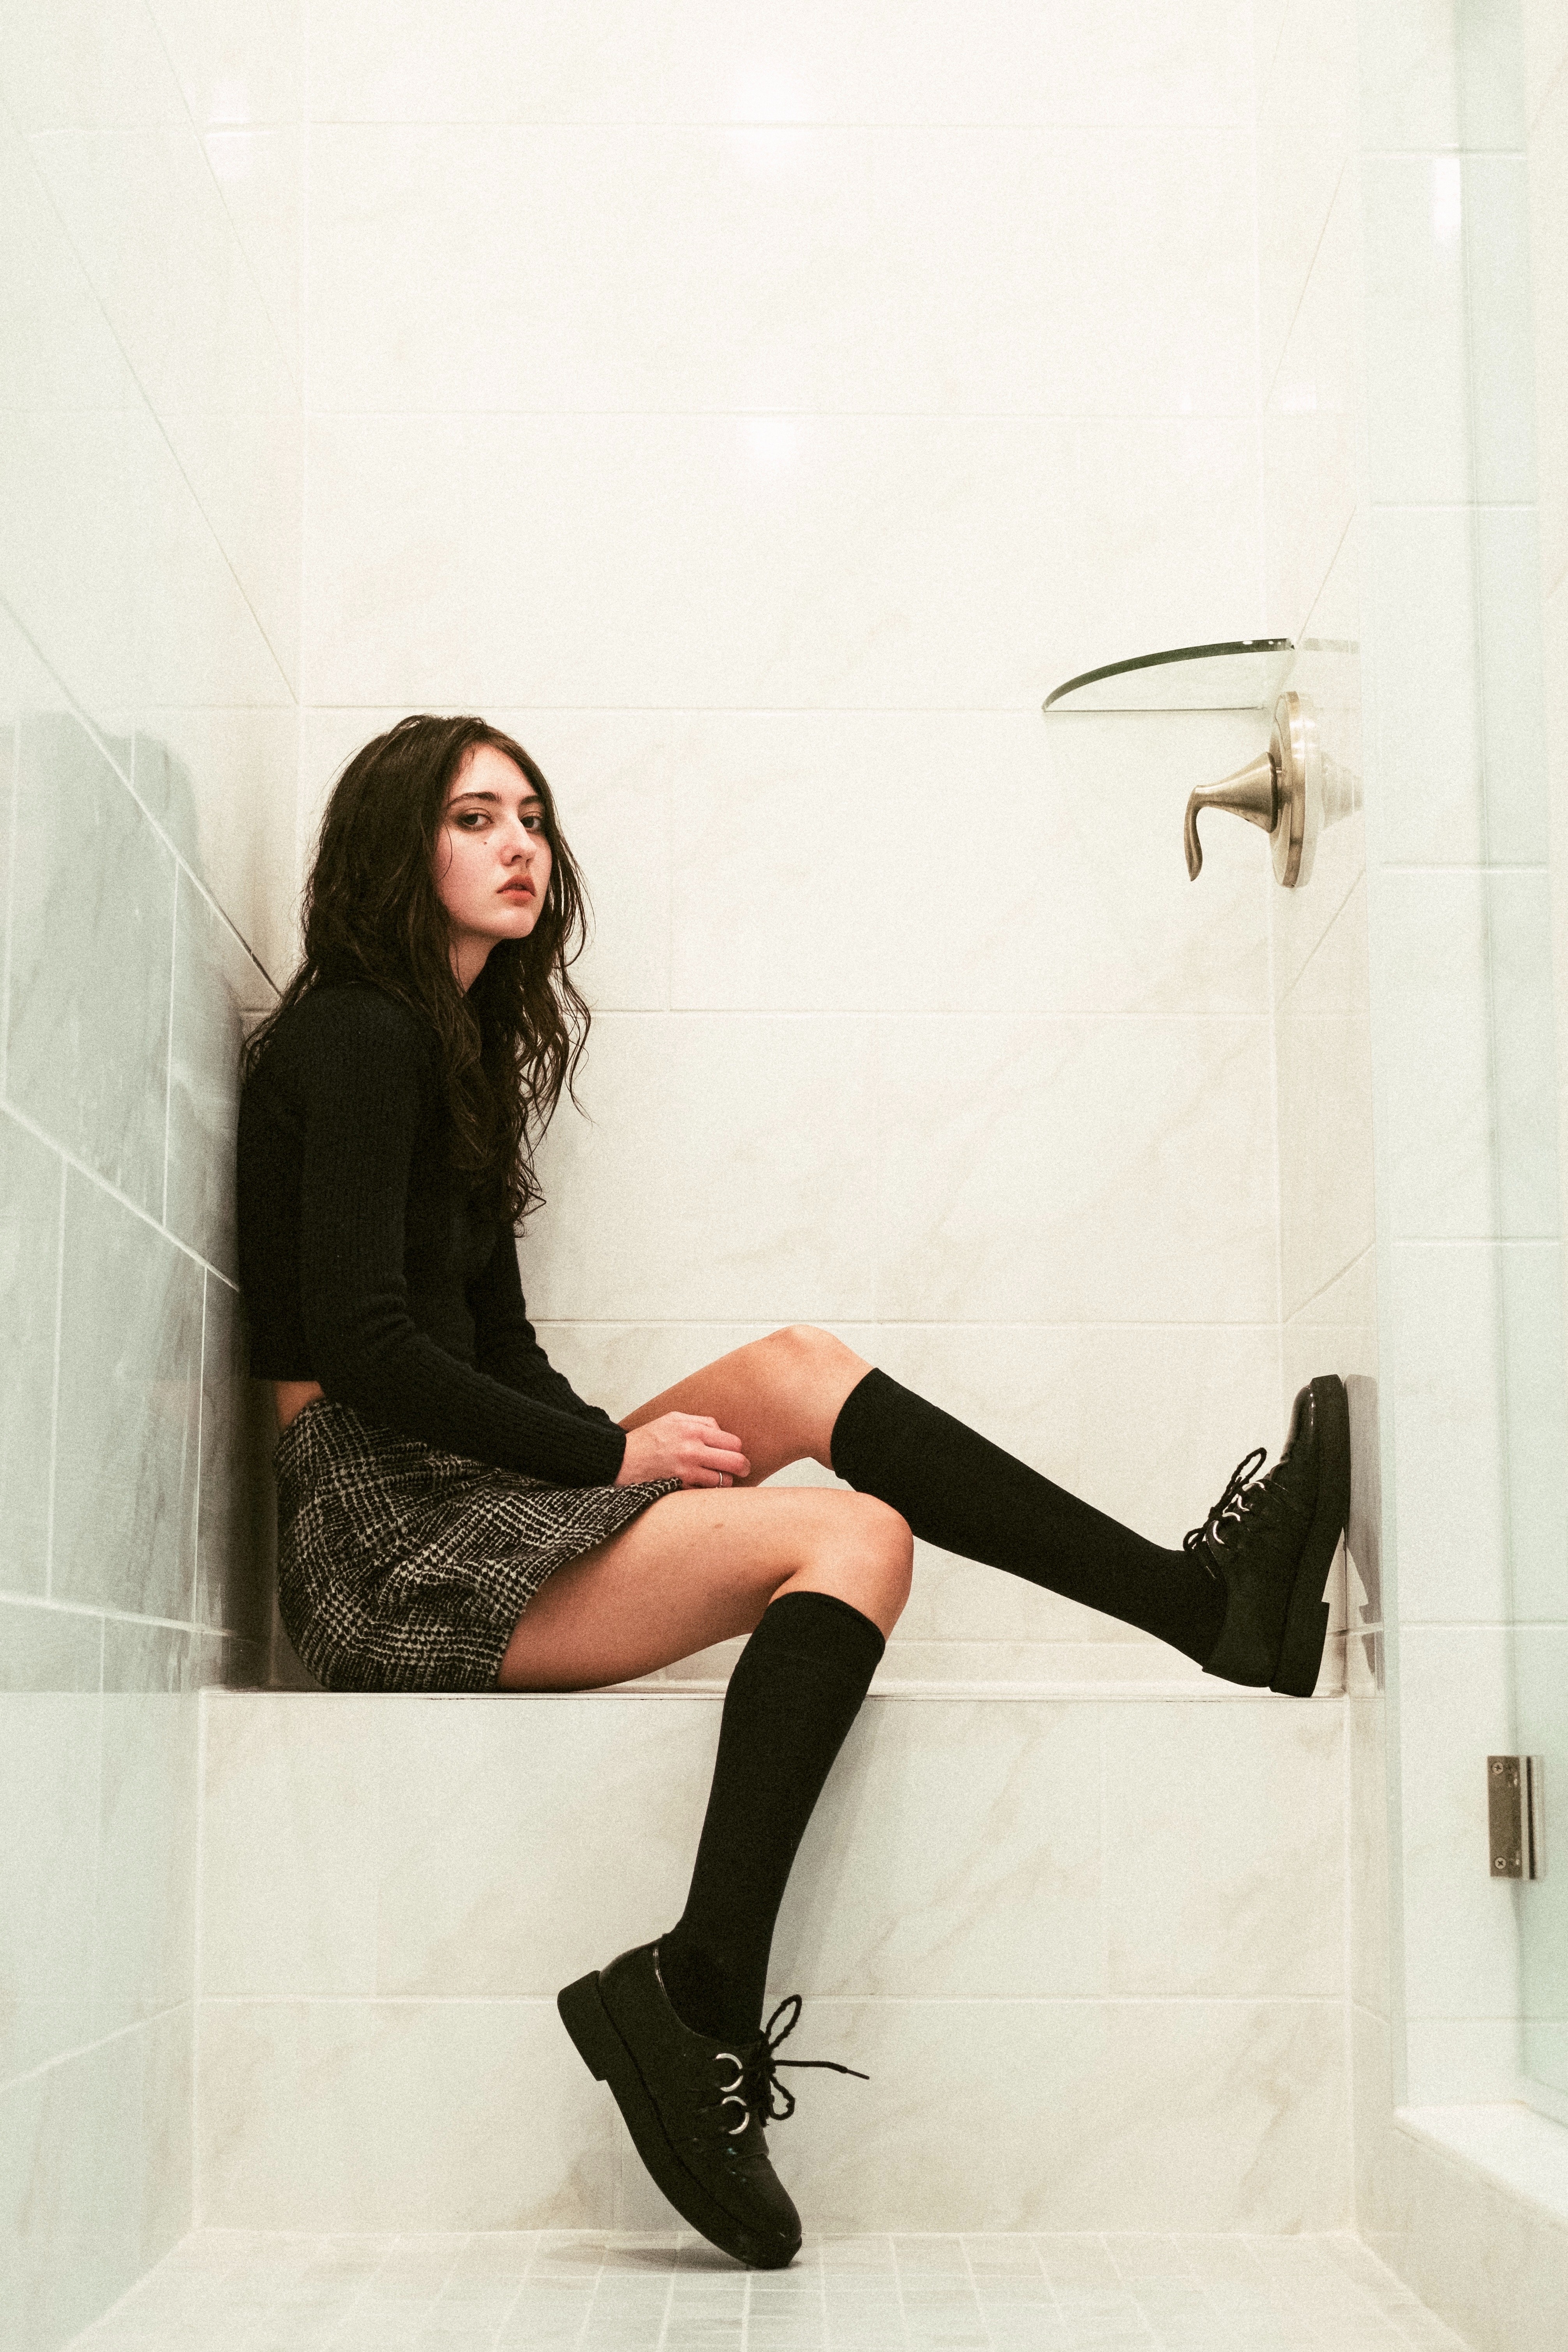
woman, shoe, leg, sleeve, flash photography, waist, knee, thigh, basic pump, dress, fashion design, sandal, Knee high boot, fashion model, human leg, long hair, foot, little black dress, eyewear, art model, Court shoe, brown hair, fashion accessory, elbow, sitting, boot, high heels, fetish model, calf, leggings, cocktail dress, formal wear, vintage clothing, monochrome, tights, photo shoot, retro style, ankle, stocking